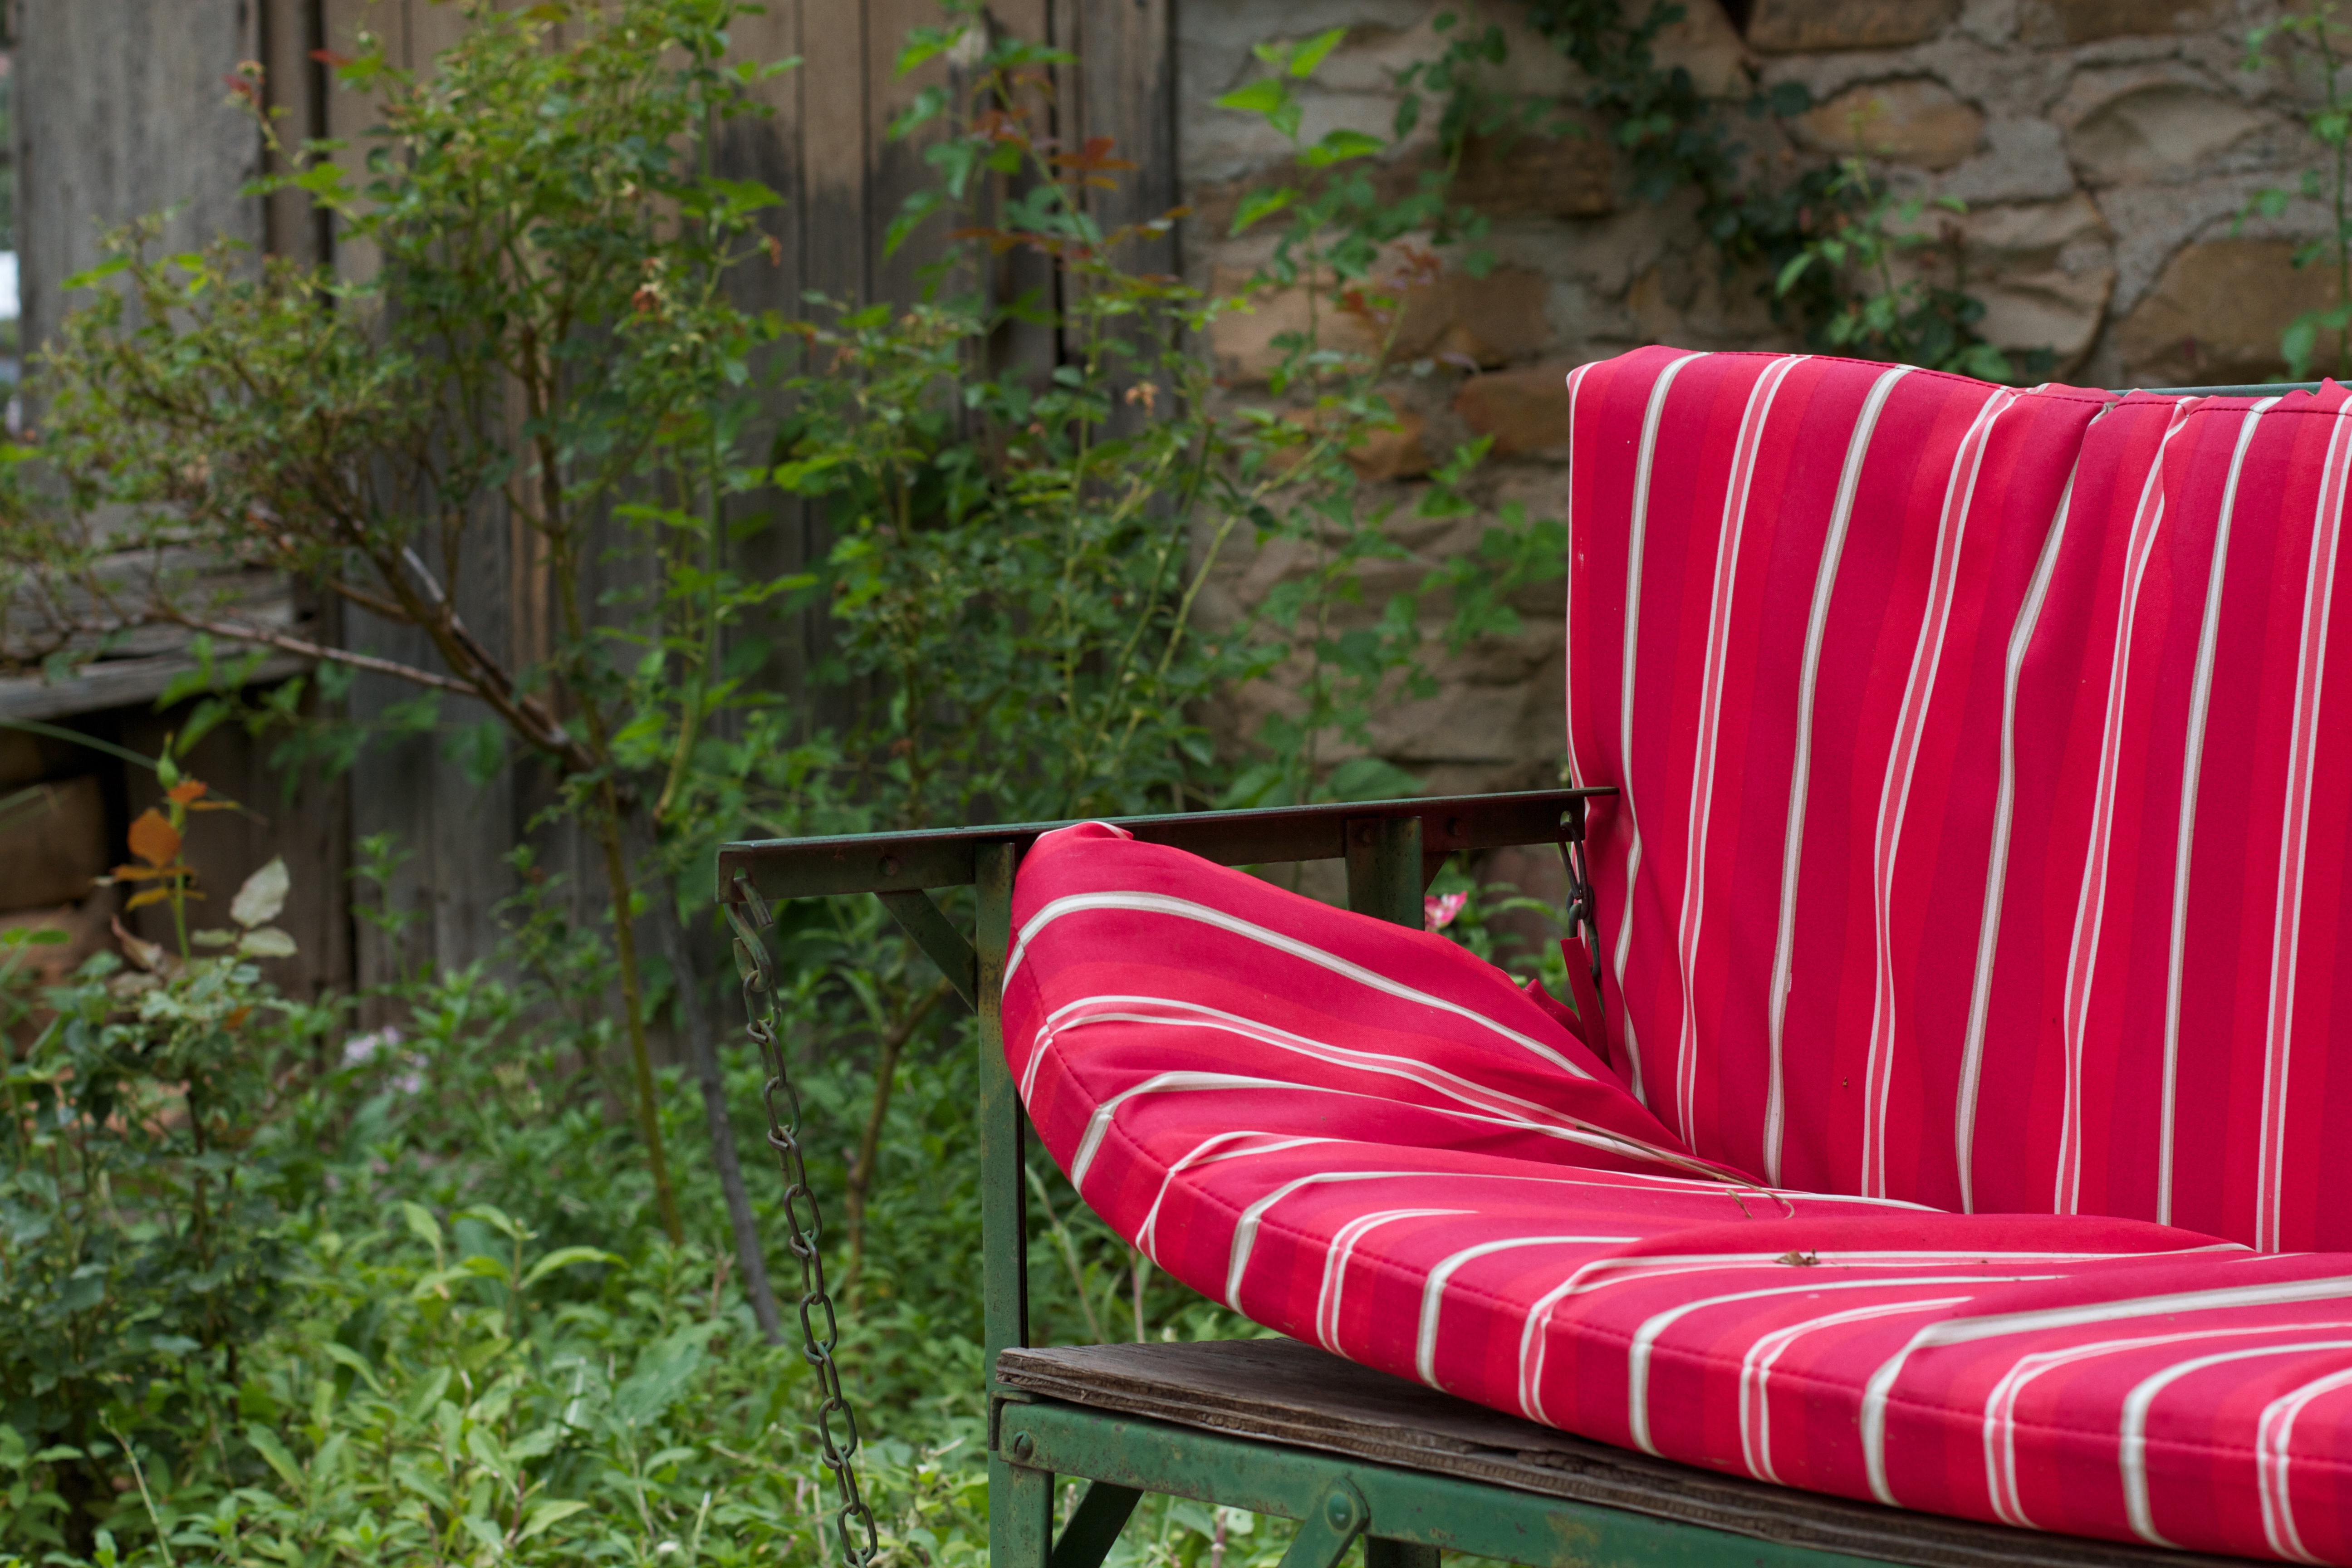
flower, chair, backyard, furniture, garden, yard